New Jersey Route 7

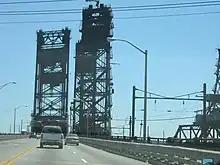
Route 7 crosses the Hackensack River on the Wittpenn Bridge

The first segment of Route 7 begins at an intersection with U.S. Route 1-9 Truck and County Route 645 (Charlotte Avenue) in Jersey City, Hudson County, heading to the west on a four-lane highway that is signed east–west. The route crosses the Hackensack River on the Wittpenn Bridge parallel to Conrail Shared Assets Operations' Passaic and Harsimus Line into Kearny. Route 7 interchanges with County Route 659 (Fish House Road) and widens to a six-lane divided highway. The route then passes by industrial areas and a Conrail Shared Assets Operations railroad yard before it passes over NJ Transit's Morris & Essex Lines and reaches an interchange with County Route 508. Past this interchange, Route 7 becomes the four-lane, divided Belleville Turnpike, with the eastern end of the Newark Turnpike running in the division between the two sides of Route 7. It then becomes an undivided two-lane road, heading northwest, narrowing to two lanes before it crosses under Amtrak's Northeast Corridor and passes through the New Jersey Meadowlands. The route crosses under the Eastern Spur of the New Jersey Turnpike (Interstate 95) and then the Western Spur of the turnpike a short distance later before passing over Norfolk Southern's Boonton Line.